The Real Housewives of New York City season 2

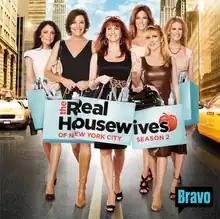
Cover used by iTunes(Left to right) Frankel, de Lesseps, Zarin, Bensimon, Singer, and McCord

The second season of "The Real Housewives of New York City", an American reality television series, is broadcast on Bravo. It aired February 17, 2009 until May 28, 2009, and is primarily filmed in New York City, New York. Its executive producers are Andrew Hoegl, Barrie Bernstein, Lisa Shannon, Pam Healy and Andy Cohen.